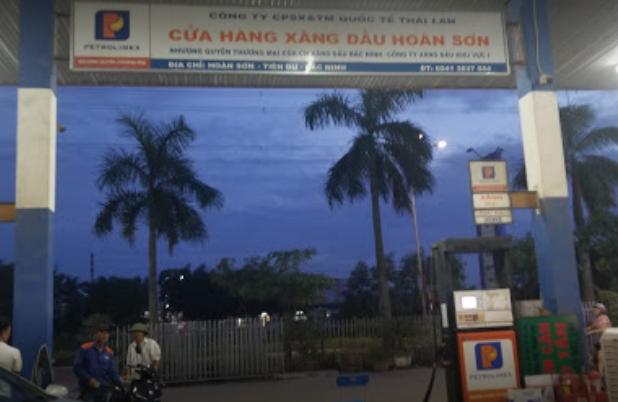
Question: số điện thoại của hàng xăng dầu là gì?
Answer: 03443837884